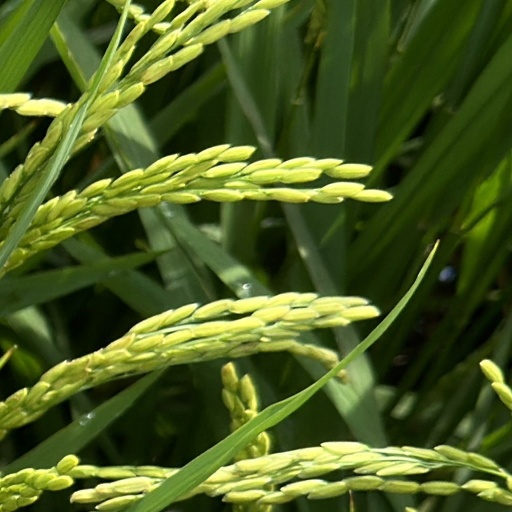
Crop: rice